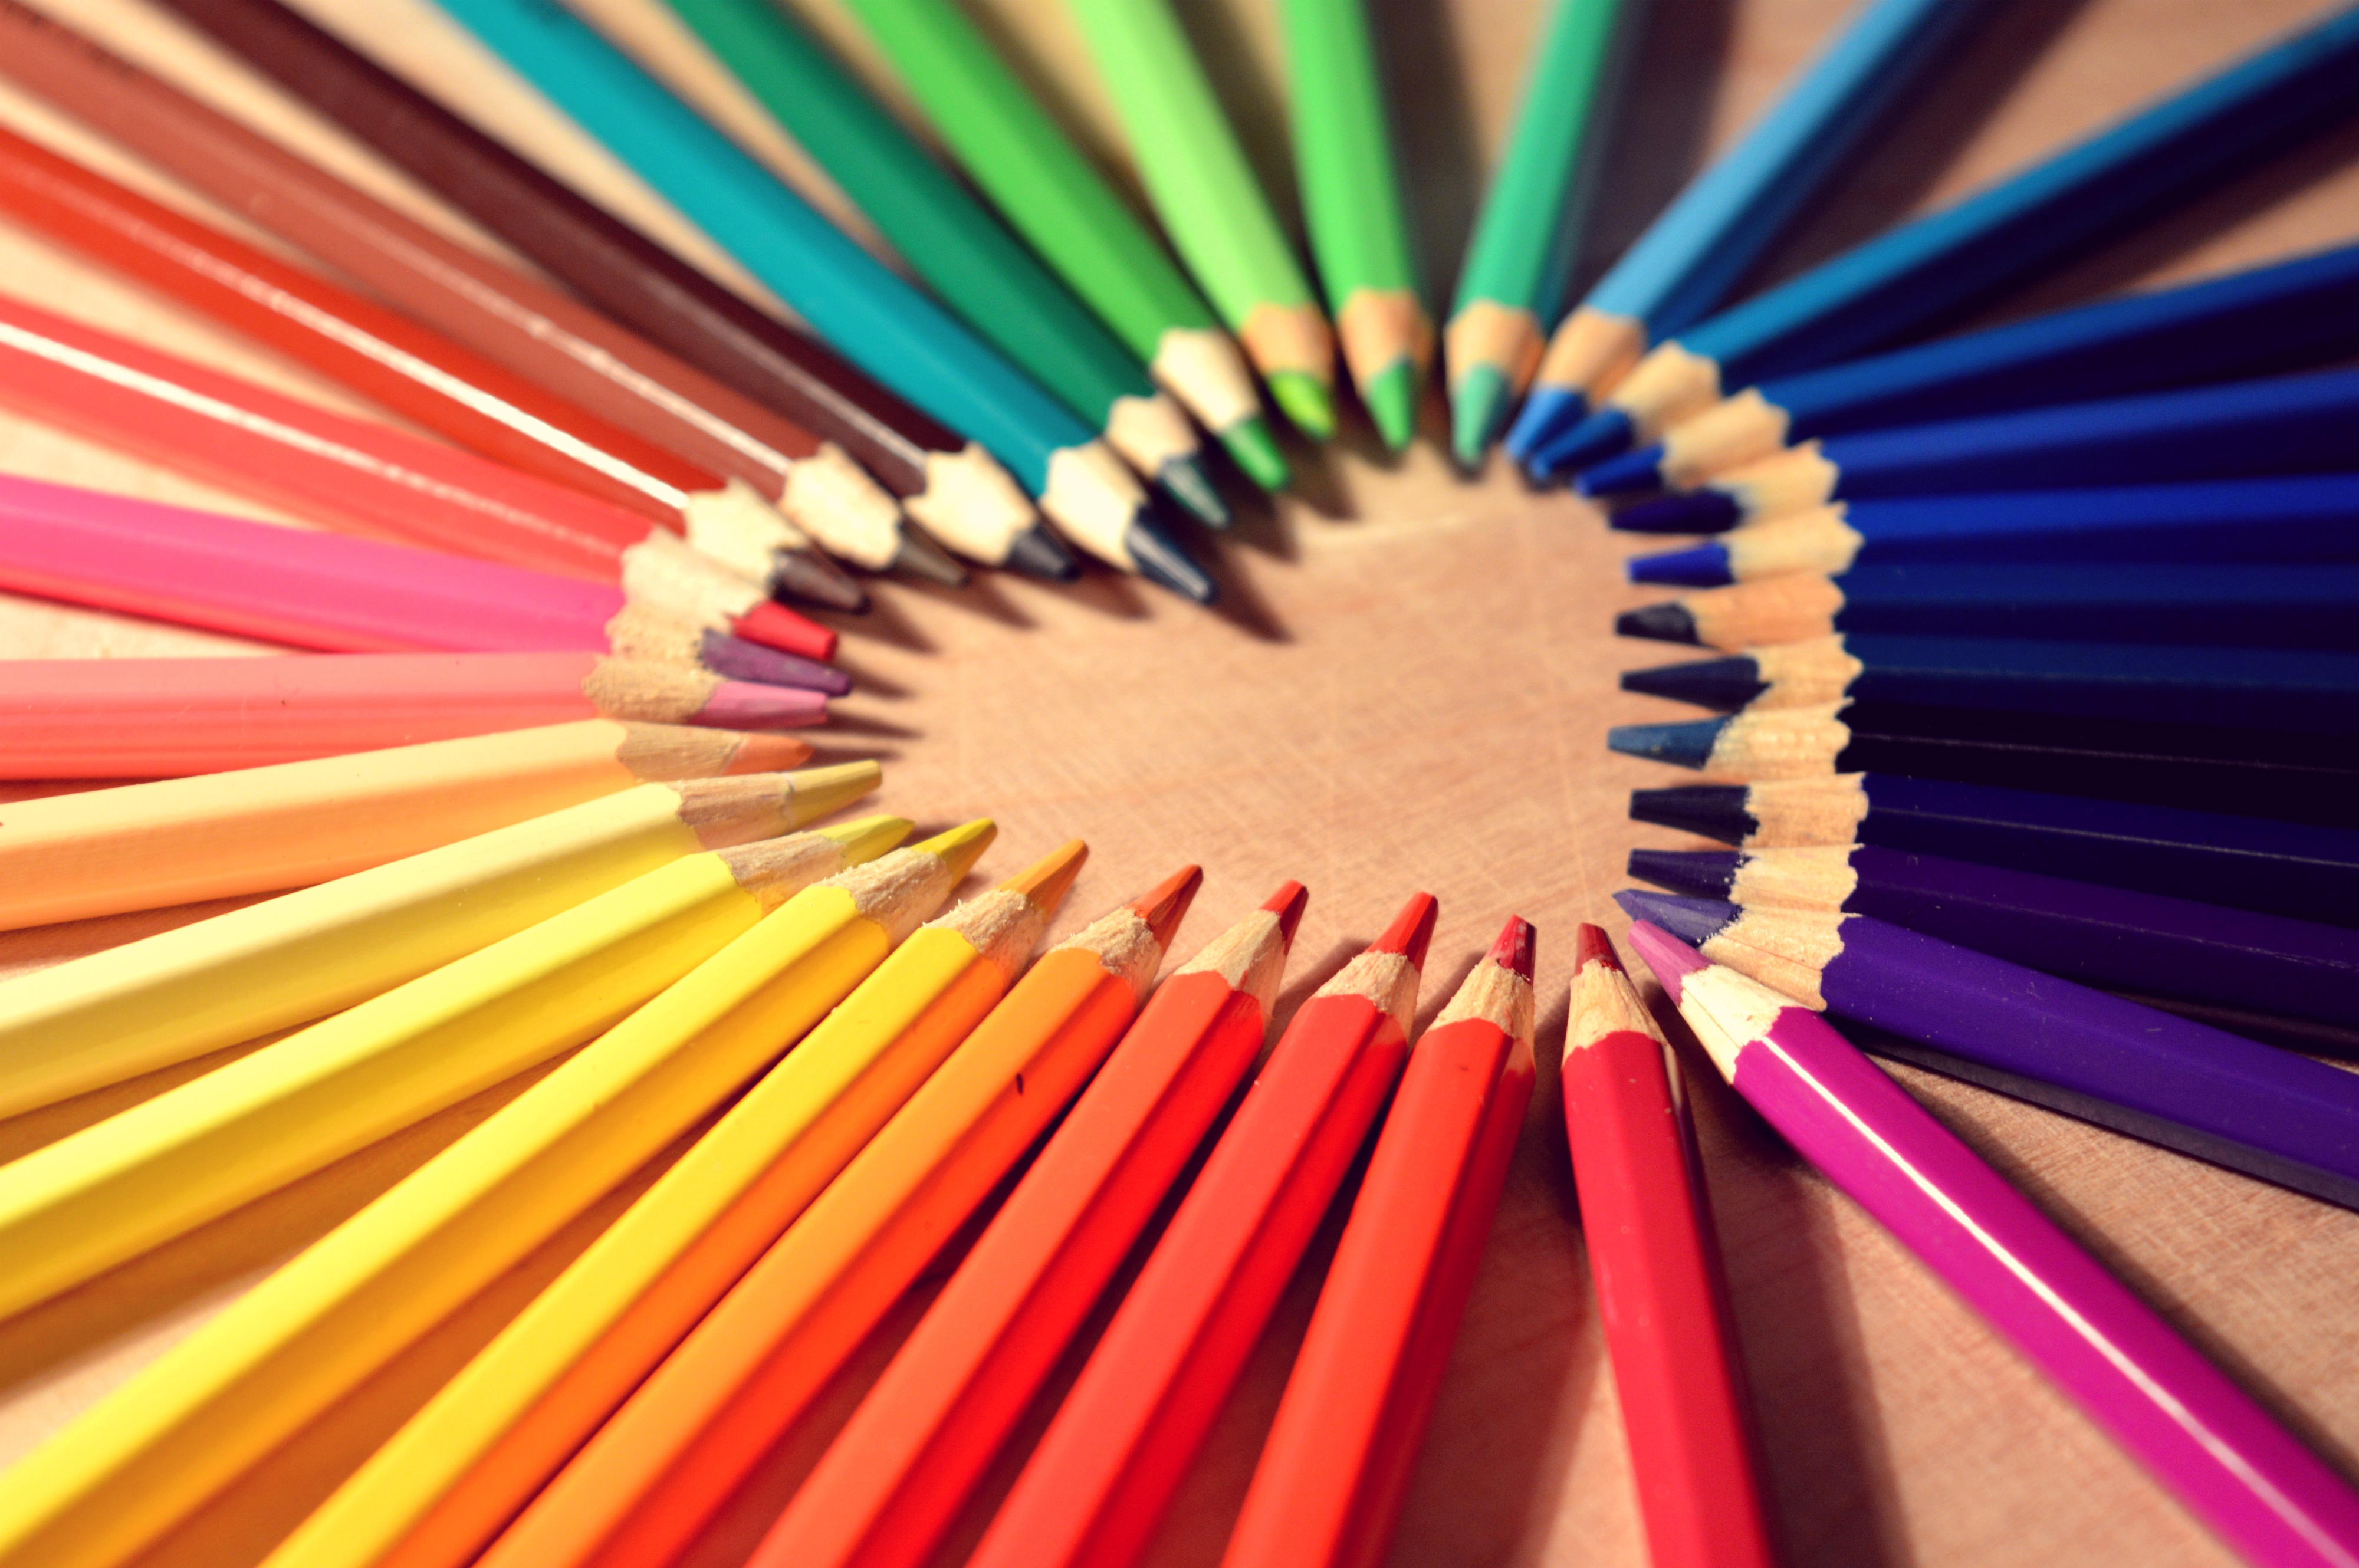
flower, petal, love, heart, line, color, yellow, circle, close up, art, colors, crayons, shape, macro photography